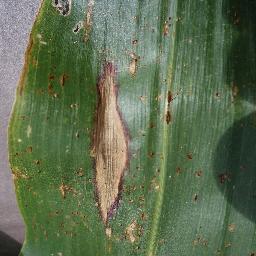
Label: Corn___Northern_Leaf_Blight